The dragon and daughter

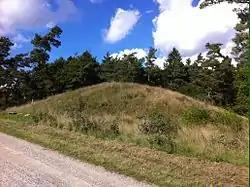
Lindhøj (Hadsund)

Once upon a time, a father was gathering nuts in the forest for his daughter. One nut had a worm inside, which the daughter took care of. Over time, the worm grew into a dragon. The daughter was not able to send away the dragon. On the advice of the villager, the daughter left with the Lindworm for an island. However, the island did not have a hill, so the daughter and dragon moved to the north of the island. Daughter and dragon lived in Lundø island for several years. Dragon lived digging hole in Lundø island. There was the place with the hill called "Hald". The dragon and daughter lived in "Hald". It is said that the place was called "Lindhöj".(mean "The hill of the dragon").